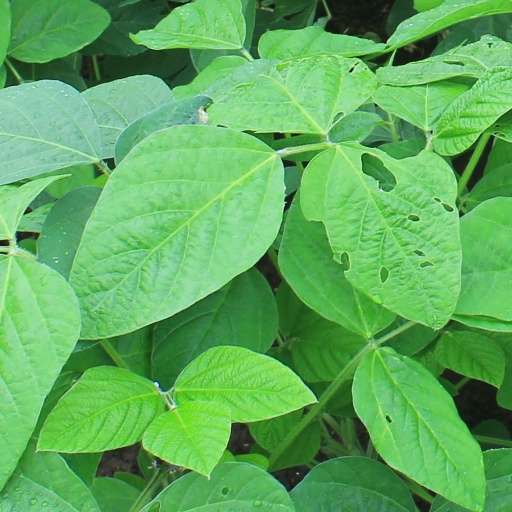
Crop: soybean